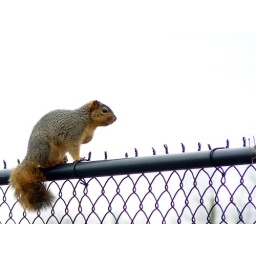
My dogs were looking out the window barking at 3 squirrels that were playing on the fence and in the front yard.